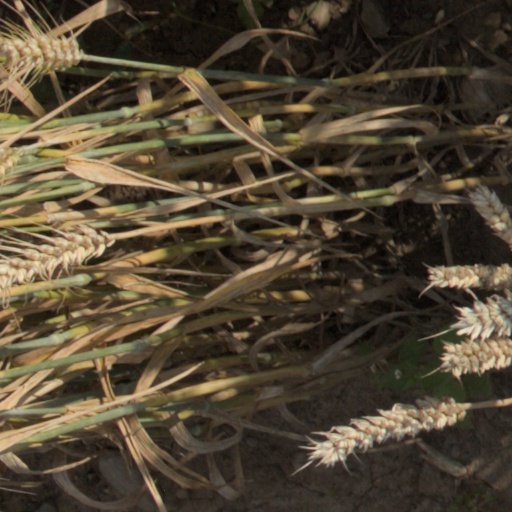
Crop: wheat